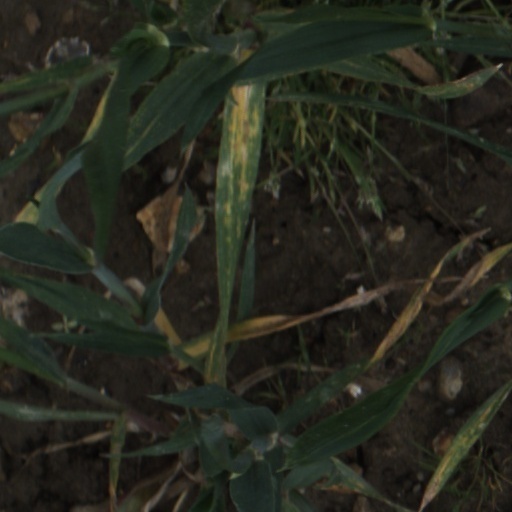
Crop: wheat